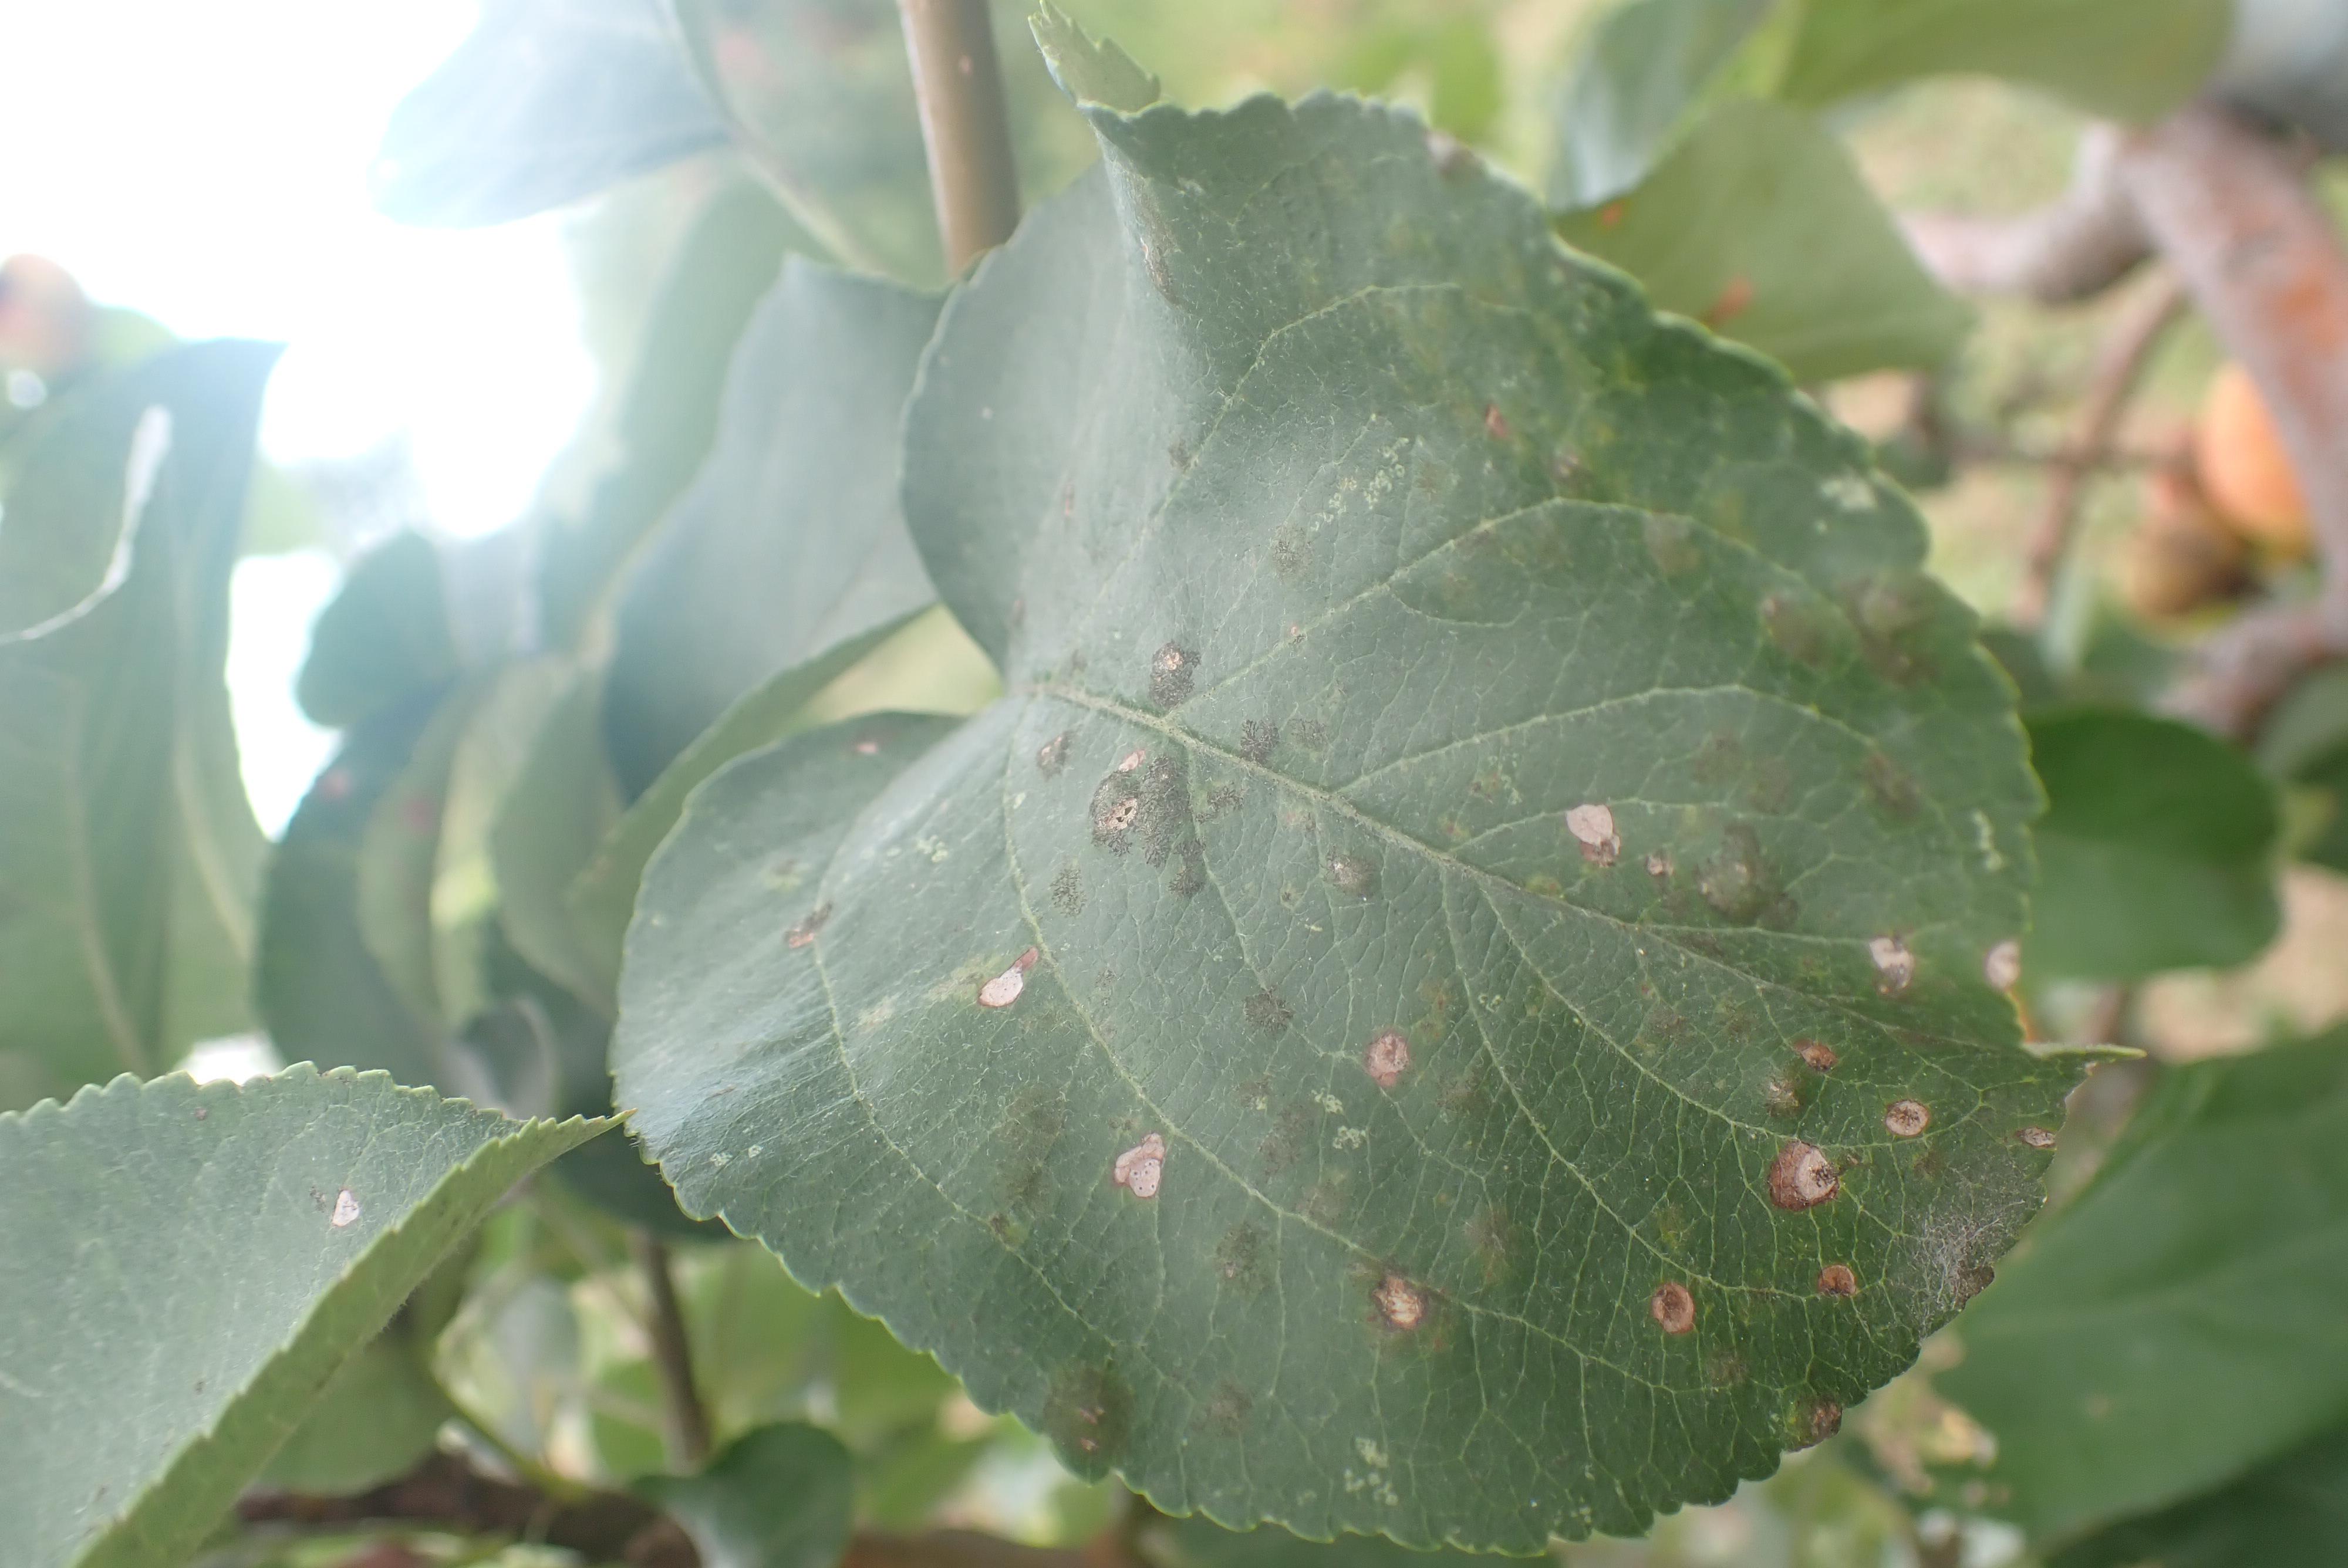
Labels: scab, frog_eye_leaf_spot, complex